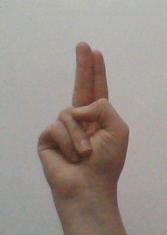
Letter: taa